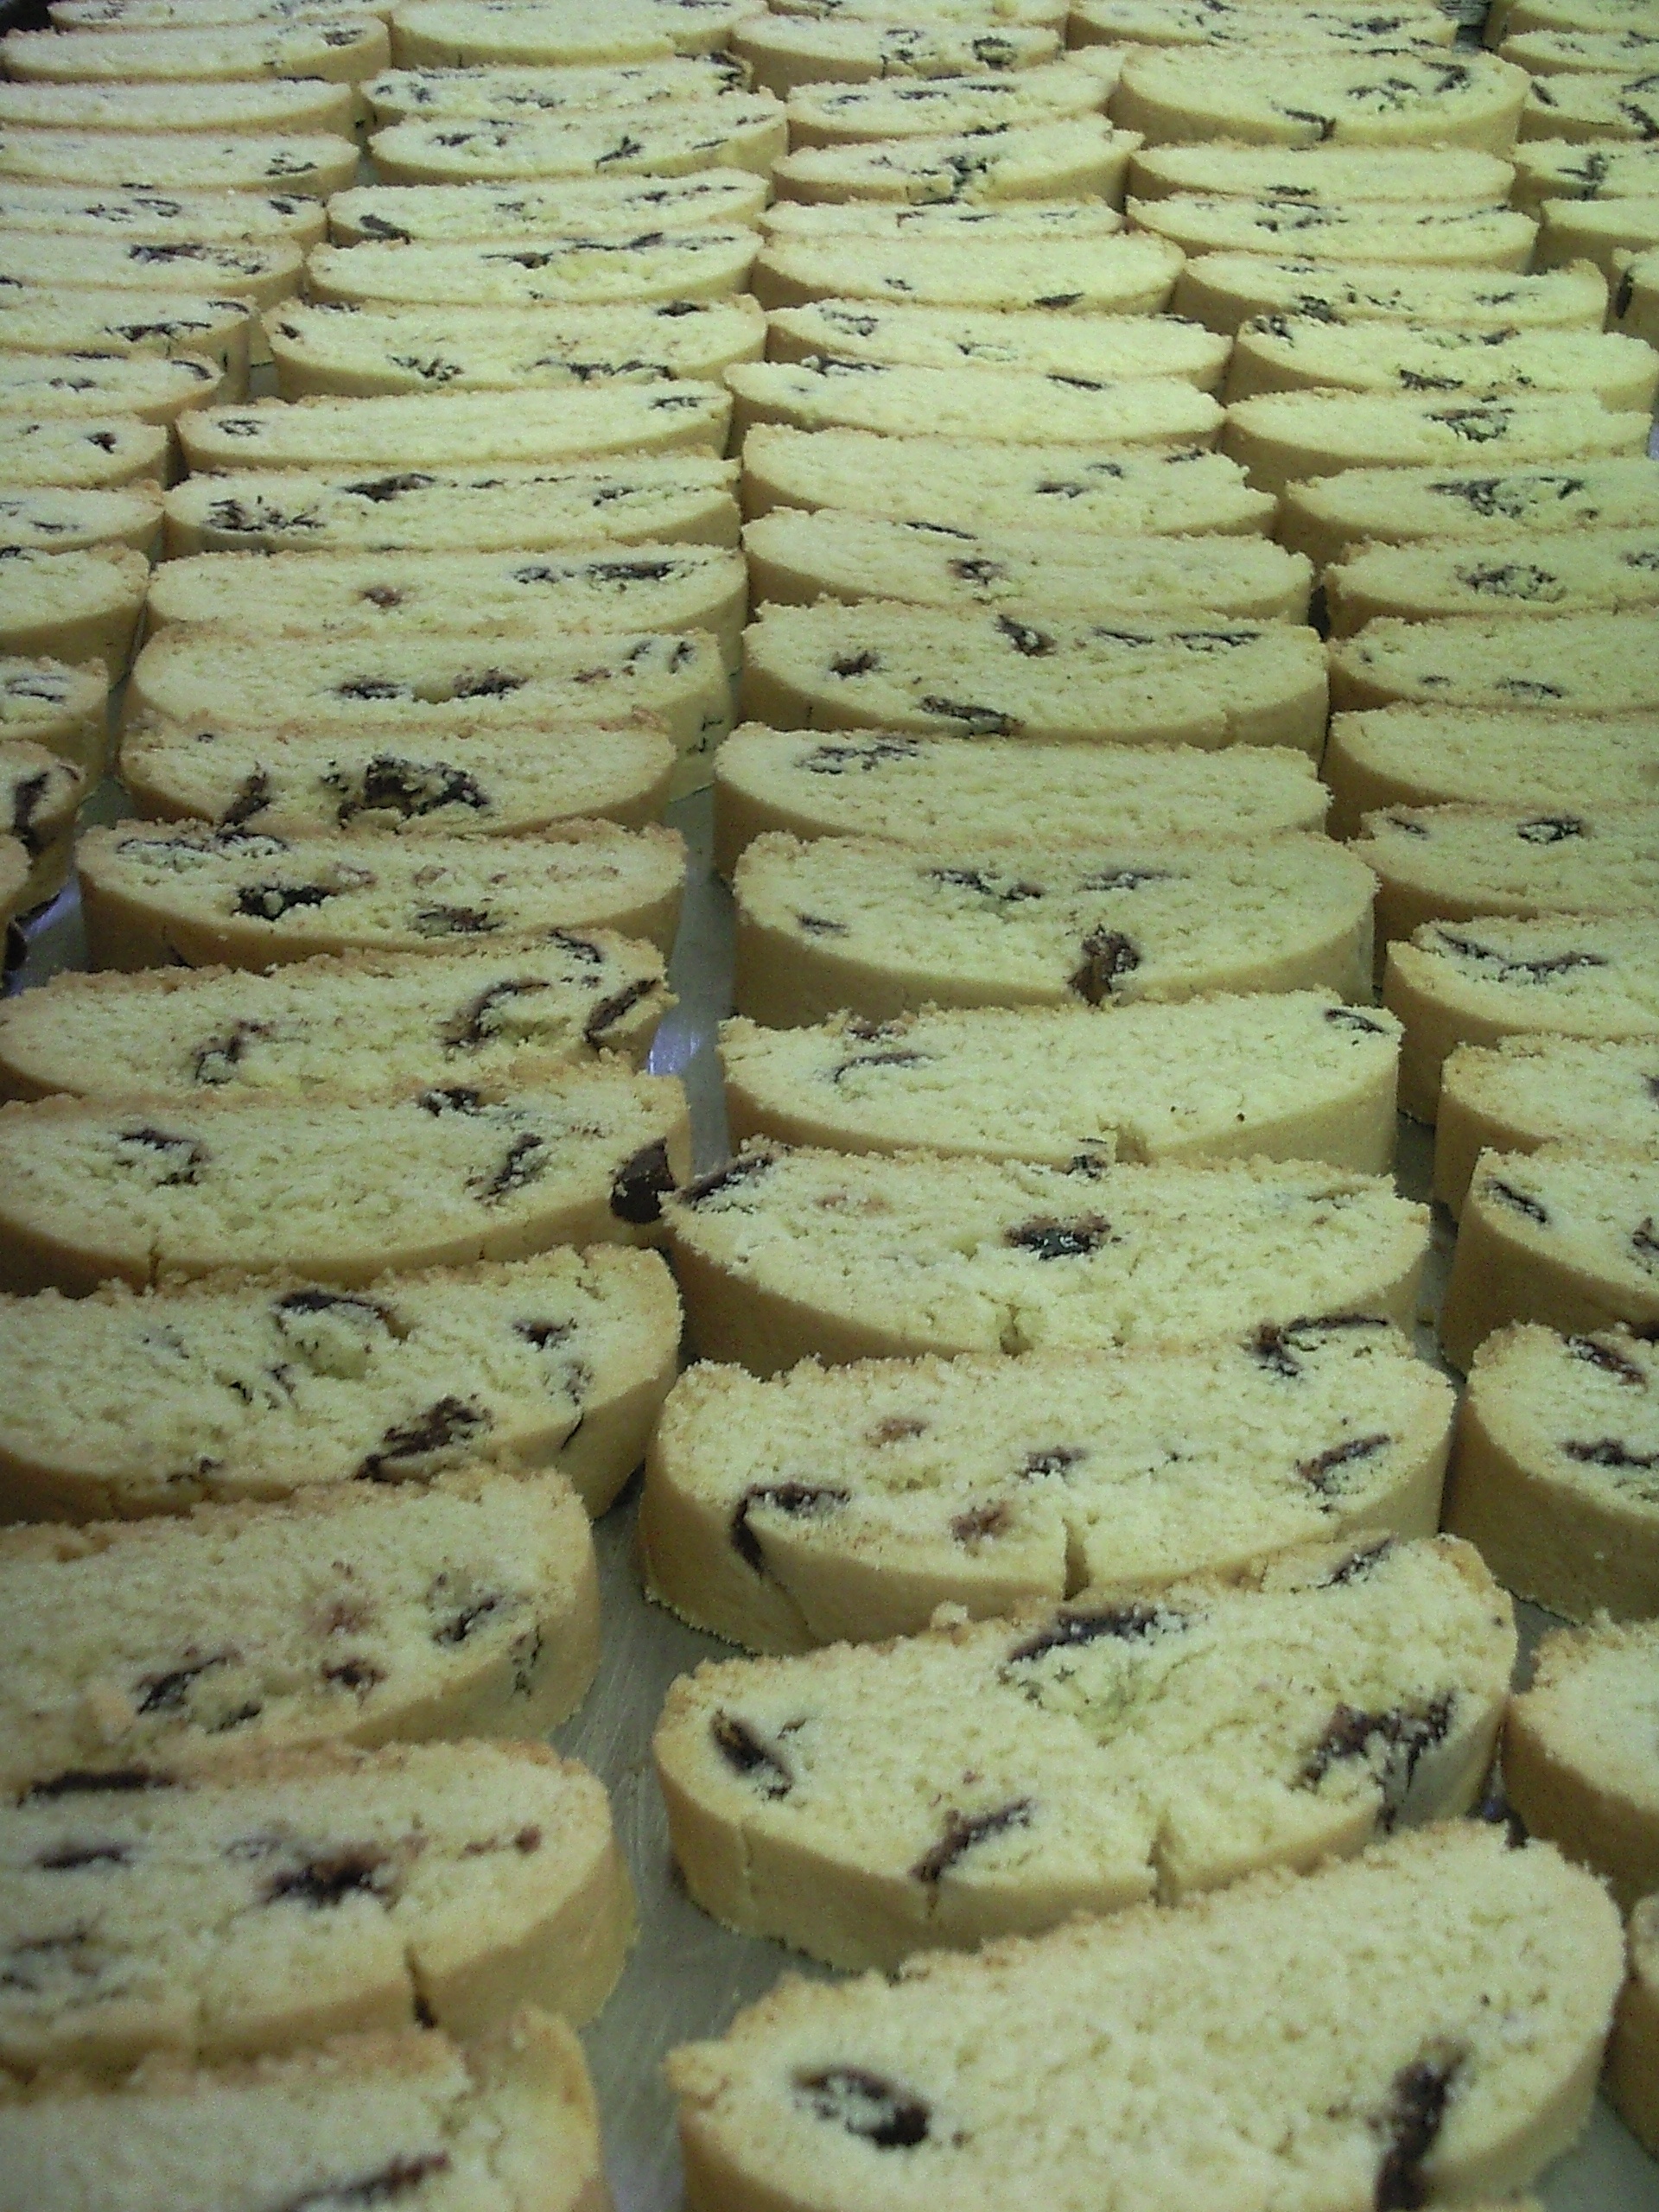
food, produce, baking, biscuit, cookie, dessert, biscotti, icing, baked goods, biscuits, buttercream, snack food, cookies and crackers